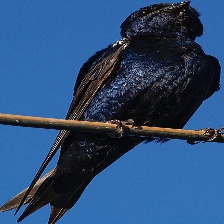
Species: PURPLE MARTIN
Scientific name: PROGNE SUBIS